The Divine Legation of Moses

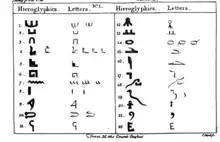
Illustration from the 1765 edition of "The Divine Legation", showing the theory of the Comte de Caylus on Egyptian hieroglyphics.

A modern opinion, from J. G. A. Pocock, is that the book is a "strange and flawed work of undisciplined genius".